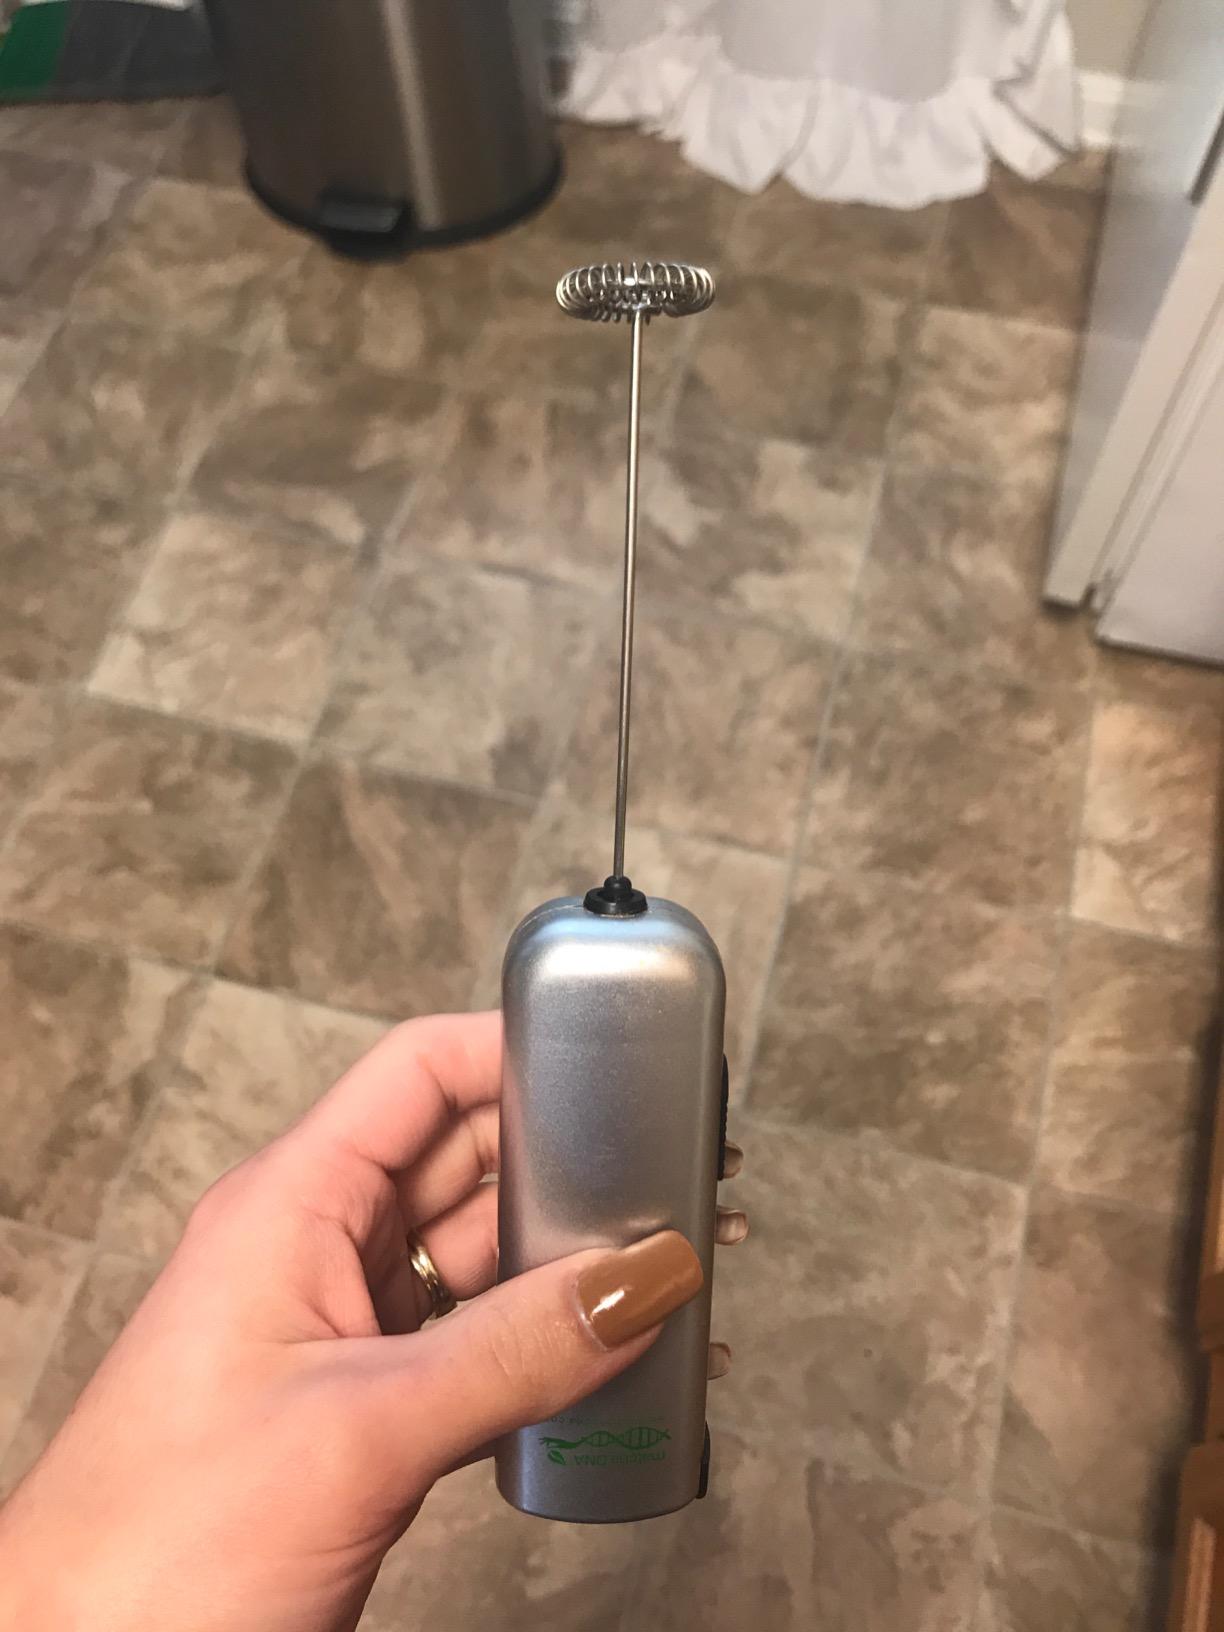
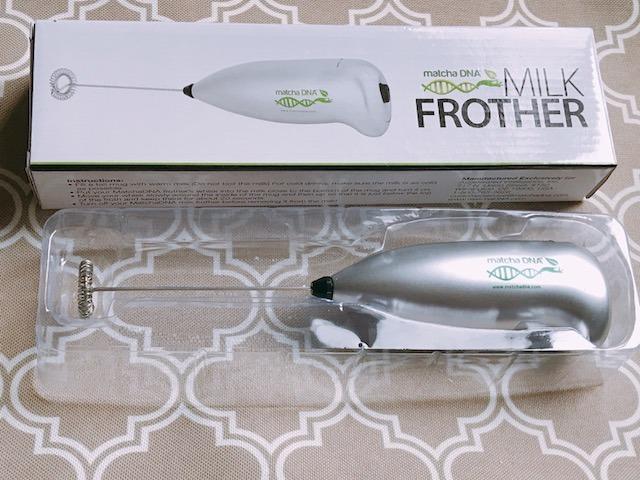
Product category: items_mixer
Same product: no